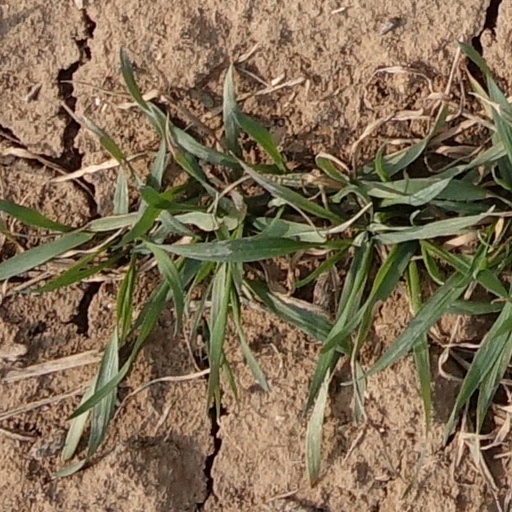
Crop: wheat